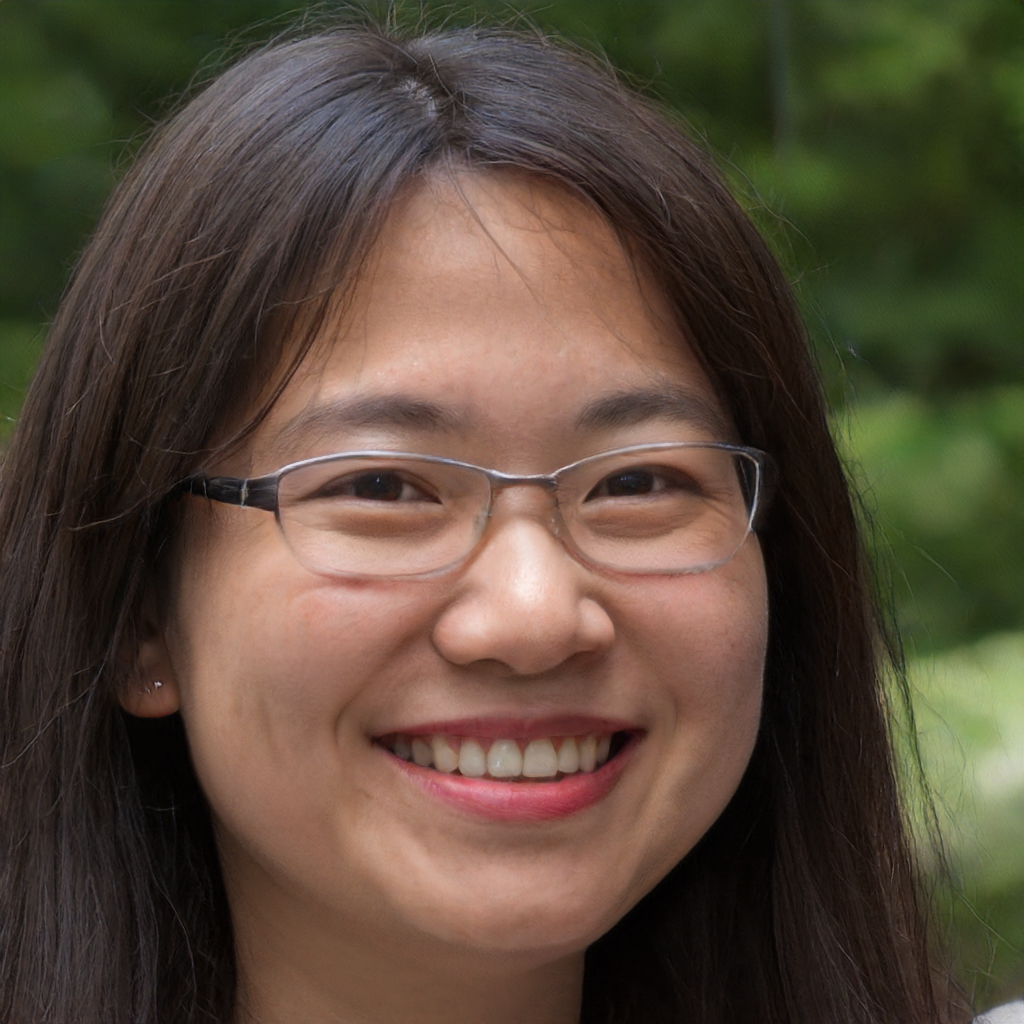
Label: Colored